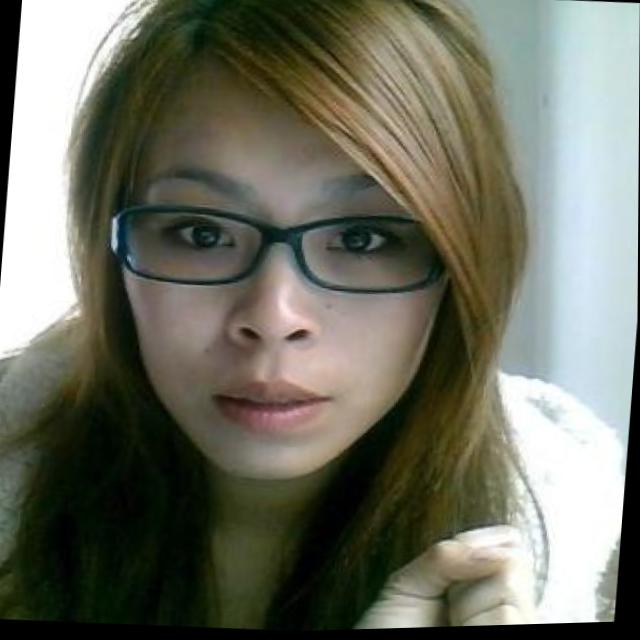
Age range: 21-44